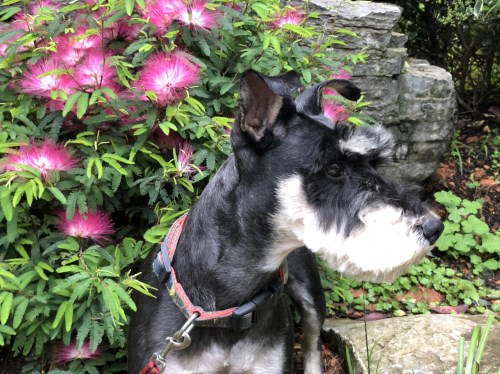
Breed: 2342-n000102-miniature_schnauzer